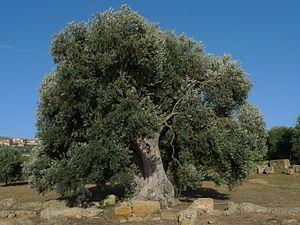
La liste des huiles d'olive italiennes recense les huiles d'olive issues de l'espèce Olea europaea produitent dans les différentes régions italiennes.